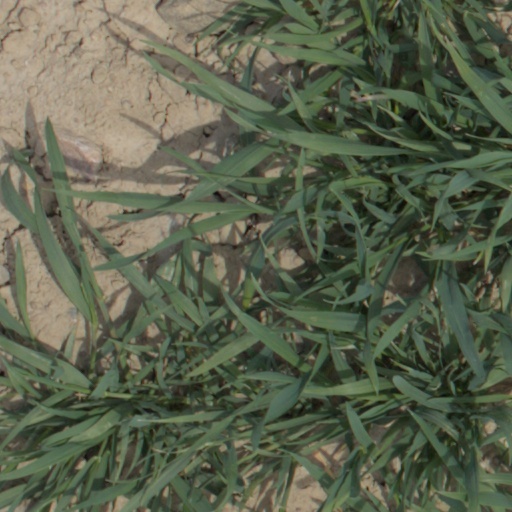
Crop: wheat